Stiffed: The Betrayal of the American Man

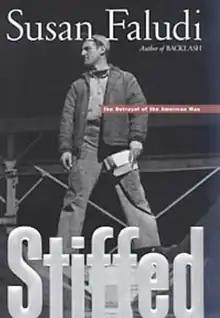
First edition

Stiffed: The Betrayal of the American Man is a 1999 book by feminist author Susan Faludi, her followup to "". The book addresses the state of masculinity in late-20th-century America.